Konin

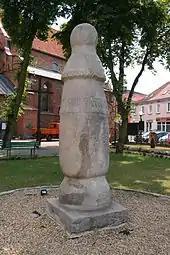
The Stone Signpost of Konin is the oldest European signpost beyond the boundaries of the former Roman Empire

Toward the end of the early Middle Ages, Gród Kaszuba was the most significant of the fortified settlements near present-day Konin. Inhabited from the 10th through 12th centuries, Gród Kaszuba was situated on the meadows near the Warta. Its abandonment was likely a consequence of floods which damaged its fortifications. The remains of Gród Kaszuba are visible on the south bank of the river.